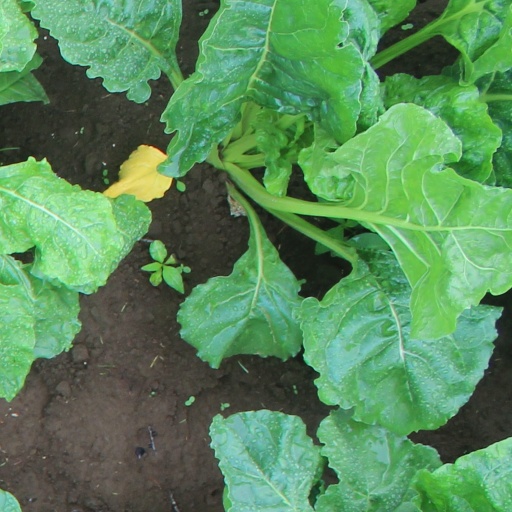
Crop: sugar beet